Sido (rapper)

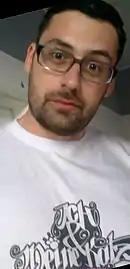
Sido in 2010

Würdig has a son, whose name and date of birth are not publicly known, but he references him in the songs "Aggro Gold" and "2010," among others.